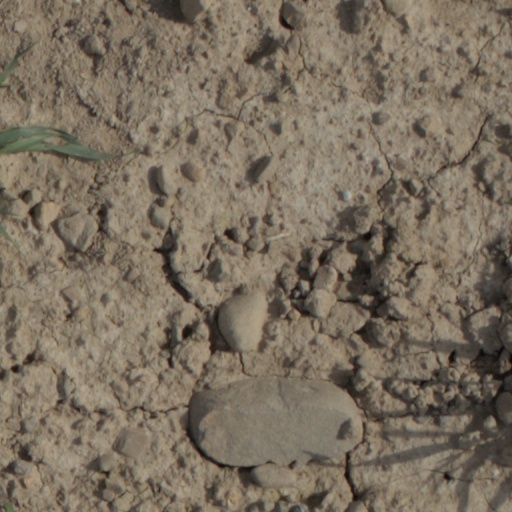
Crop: wheat